Wordlock

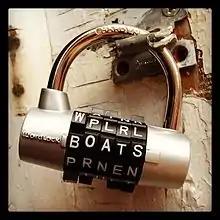
An example of a "wordlock" padlock

Wordlock is a brand of combination locks, made by Wordlock, Inc., that differs from traditional combination locks in that it has letters on its dials instead of numbers. This allows the combination to be a four-letter or five-letter word or name, similar to a password, and therefore potentially easier to remember than a series of digits. Wordlocks come in luggage locks, bike locks, padlocks, cable locks and commercial locks.